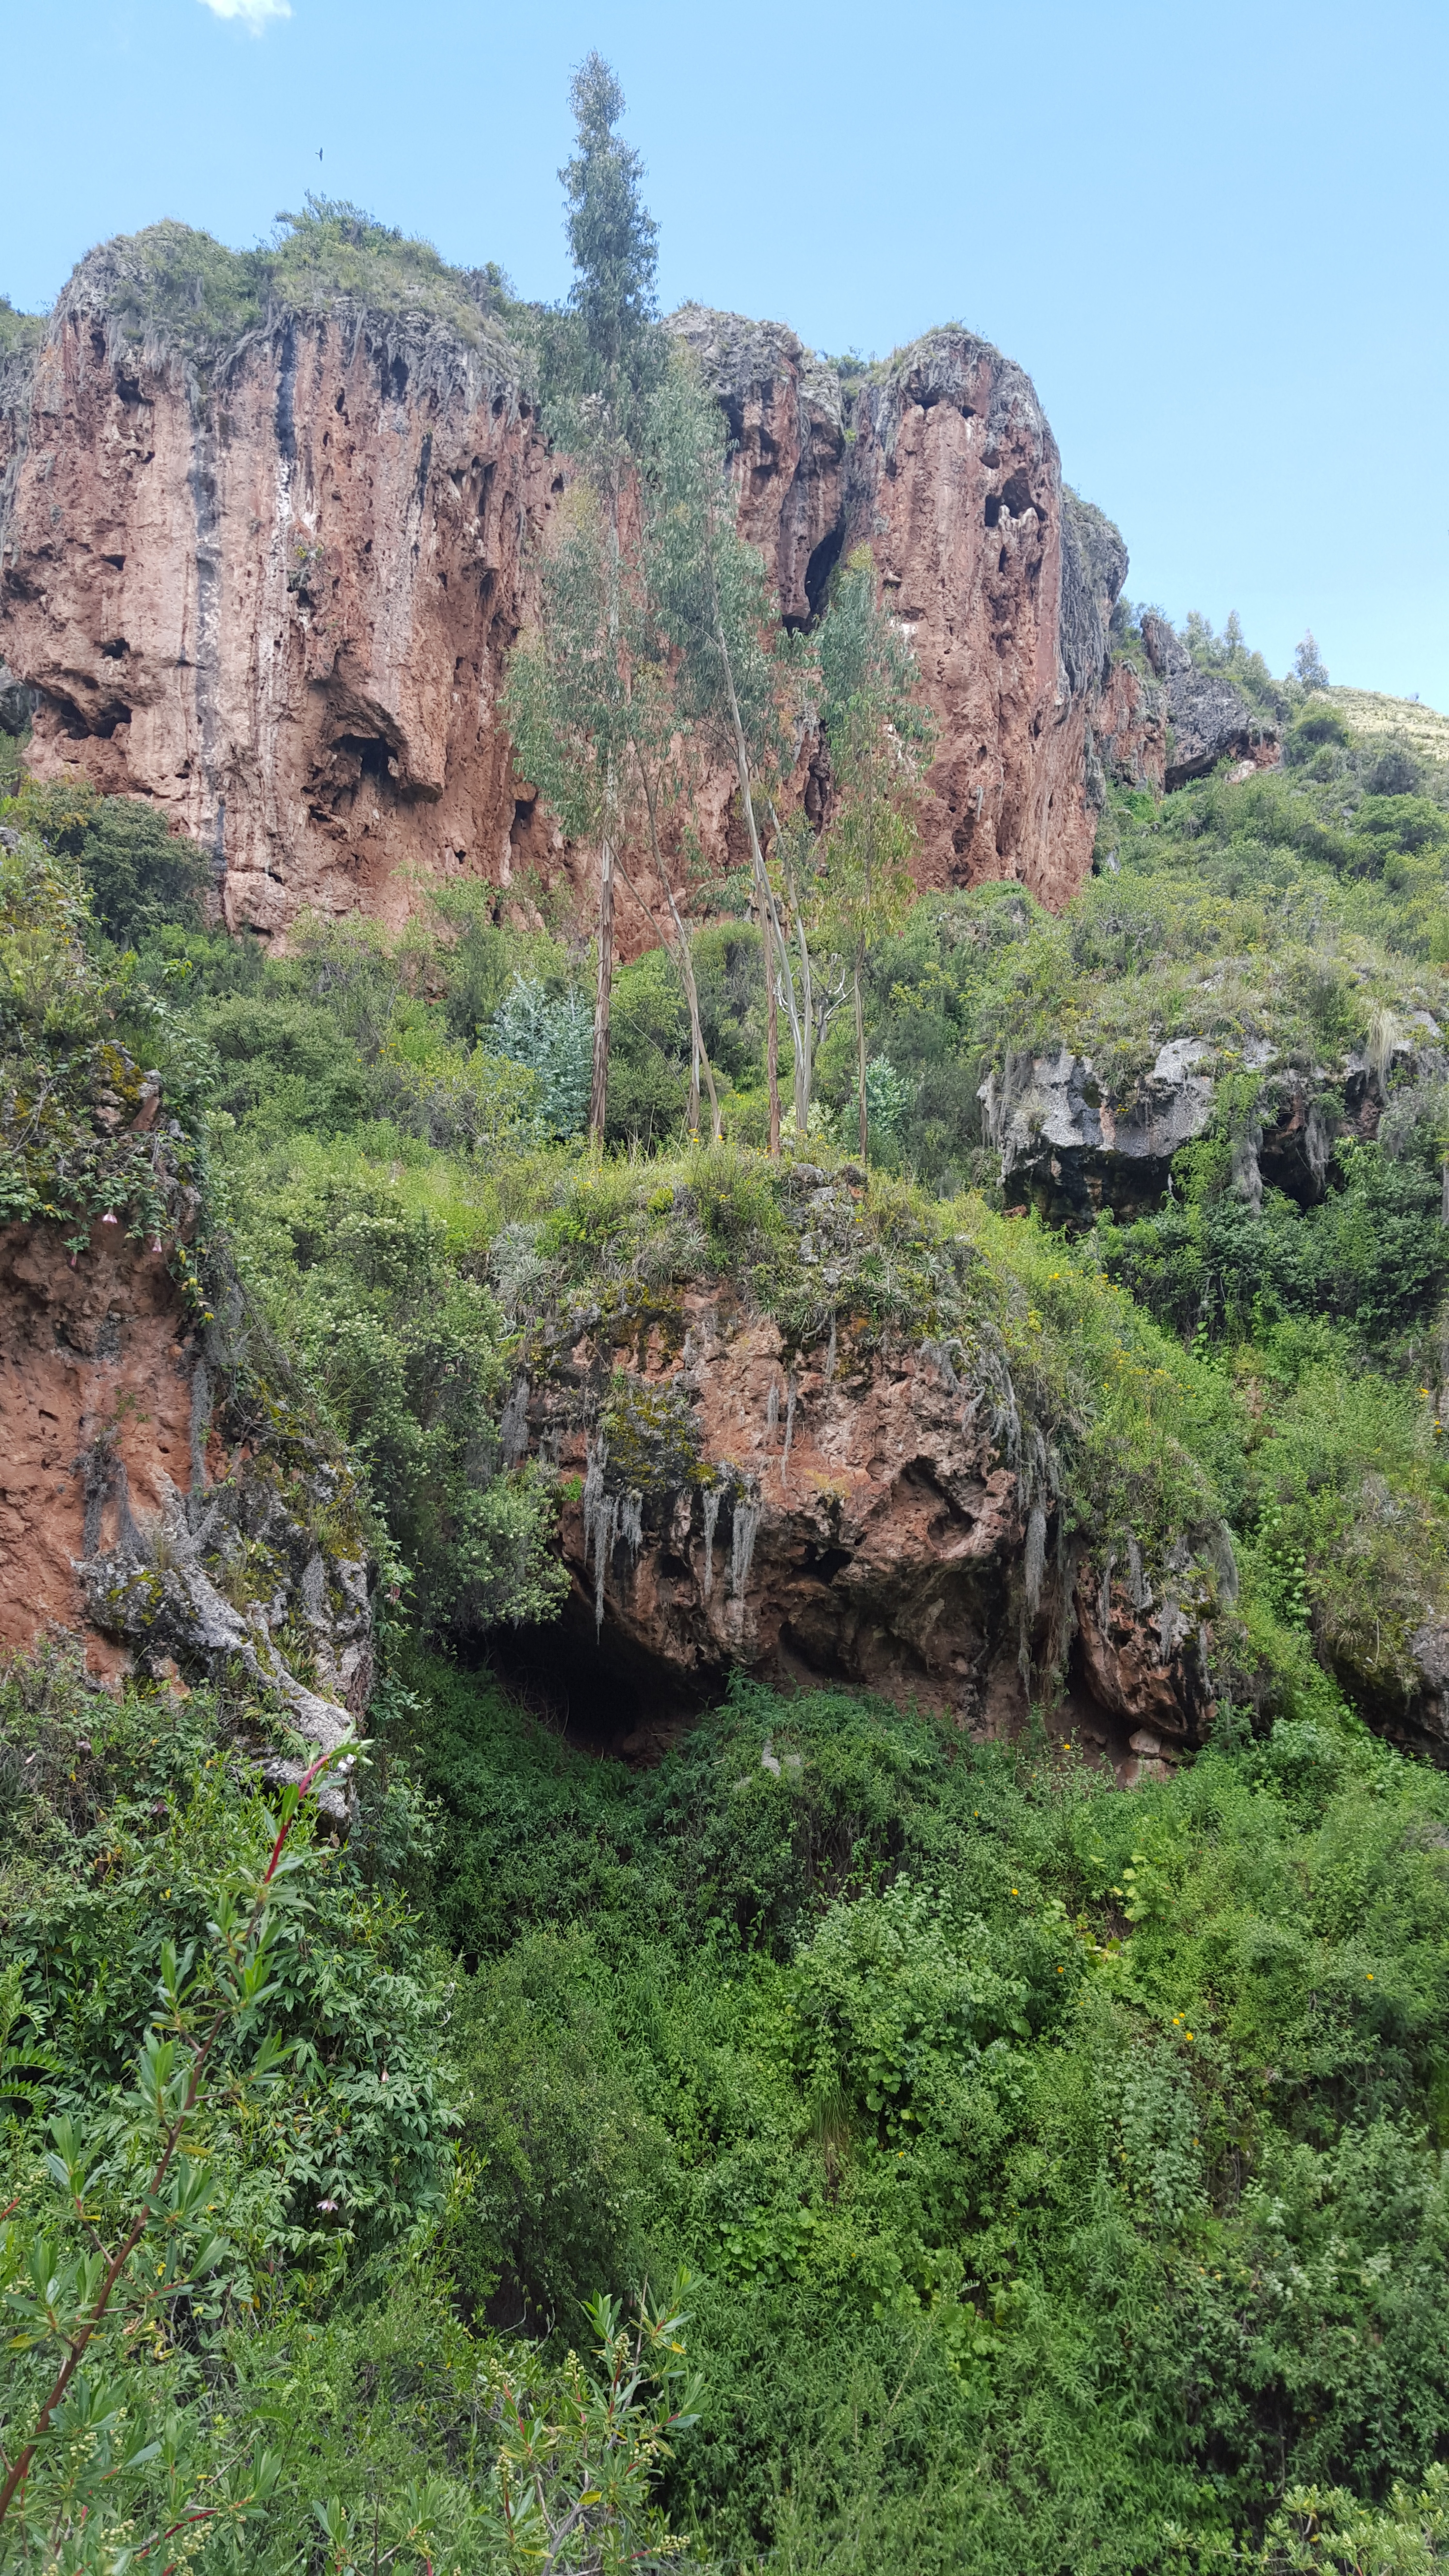
rocas, arbustos, formation, outcrop, vegetation, rock, nature reserve, escarpment, geological phenomenon, bedrock, geology, wilderness, cliff, canyon, national park, terrain, mountain, ravine, plant community, tree, badlands, klippe, plant, wadi, erosion, intrusion, state park, shrubland, batholith, landscape, hill station, hill, plateau, fault